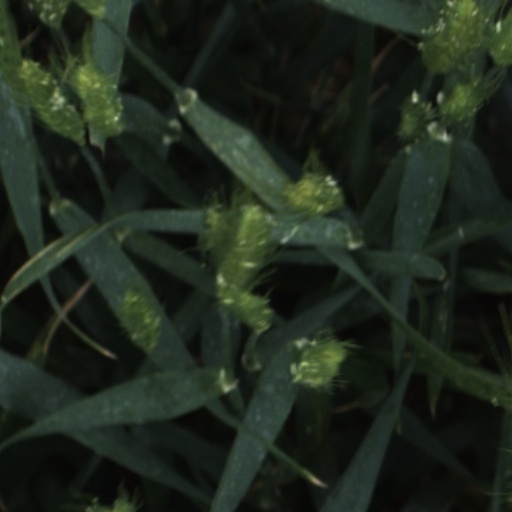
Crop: wheat